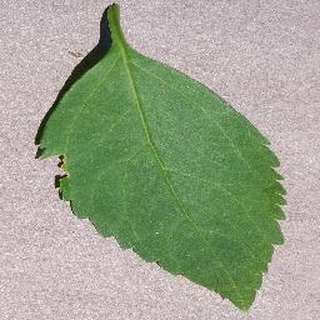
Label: healthy_cherry